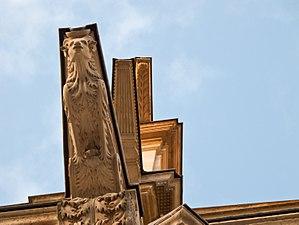
Église Saint-Eustache, Paris, France.Español: Iglesia de San Eustaquio, París, Francia.